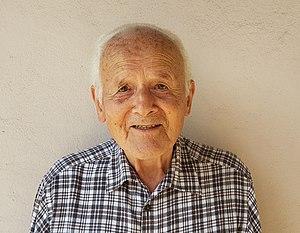
Werner Vogt (né en 1931